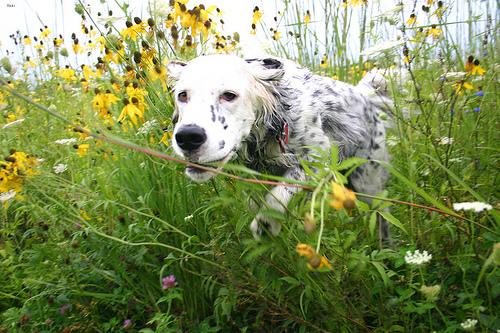
Breed: english setter